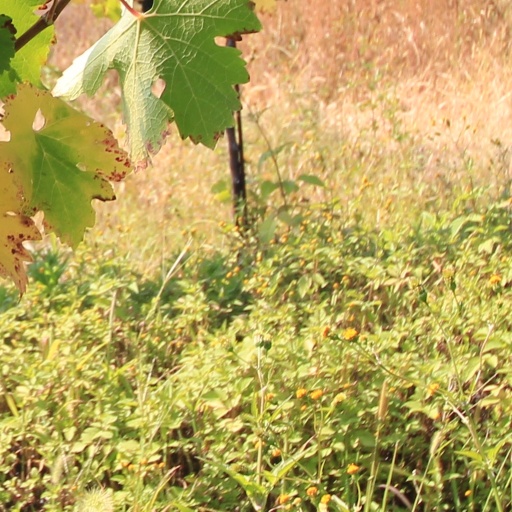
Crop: grape